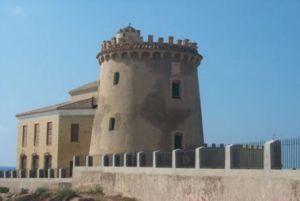
Les tours de vigilance côtière sont une série d'édifications militaires construites au XVIᵉ siècle sur la côte méditerranéenne espagnole, essentiellement Région de Murcie, et les provinces d'Alicante et Almería pour la défense du territoire contre les attaques des pirates barbaresques.